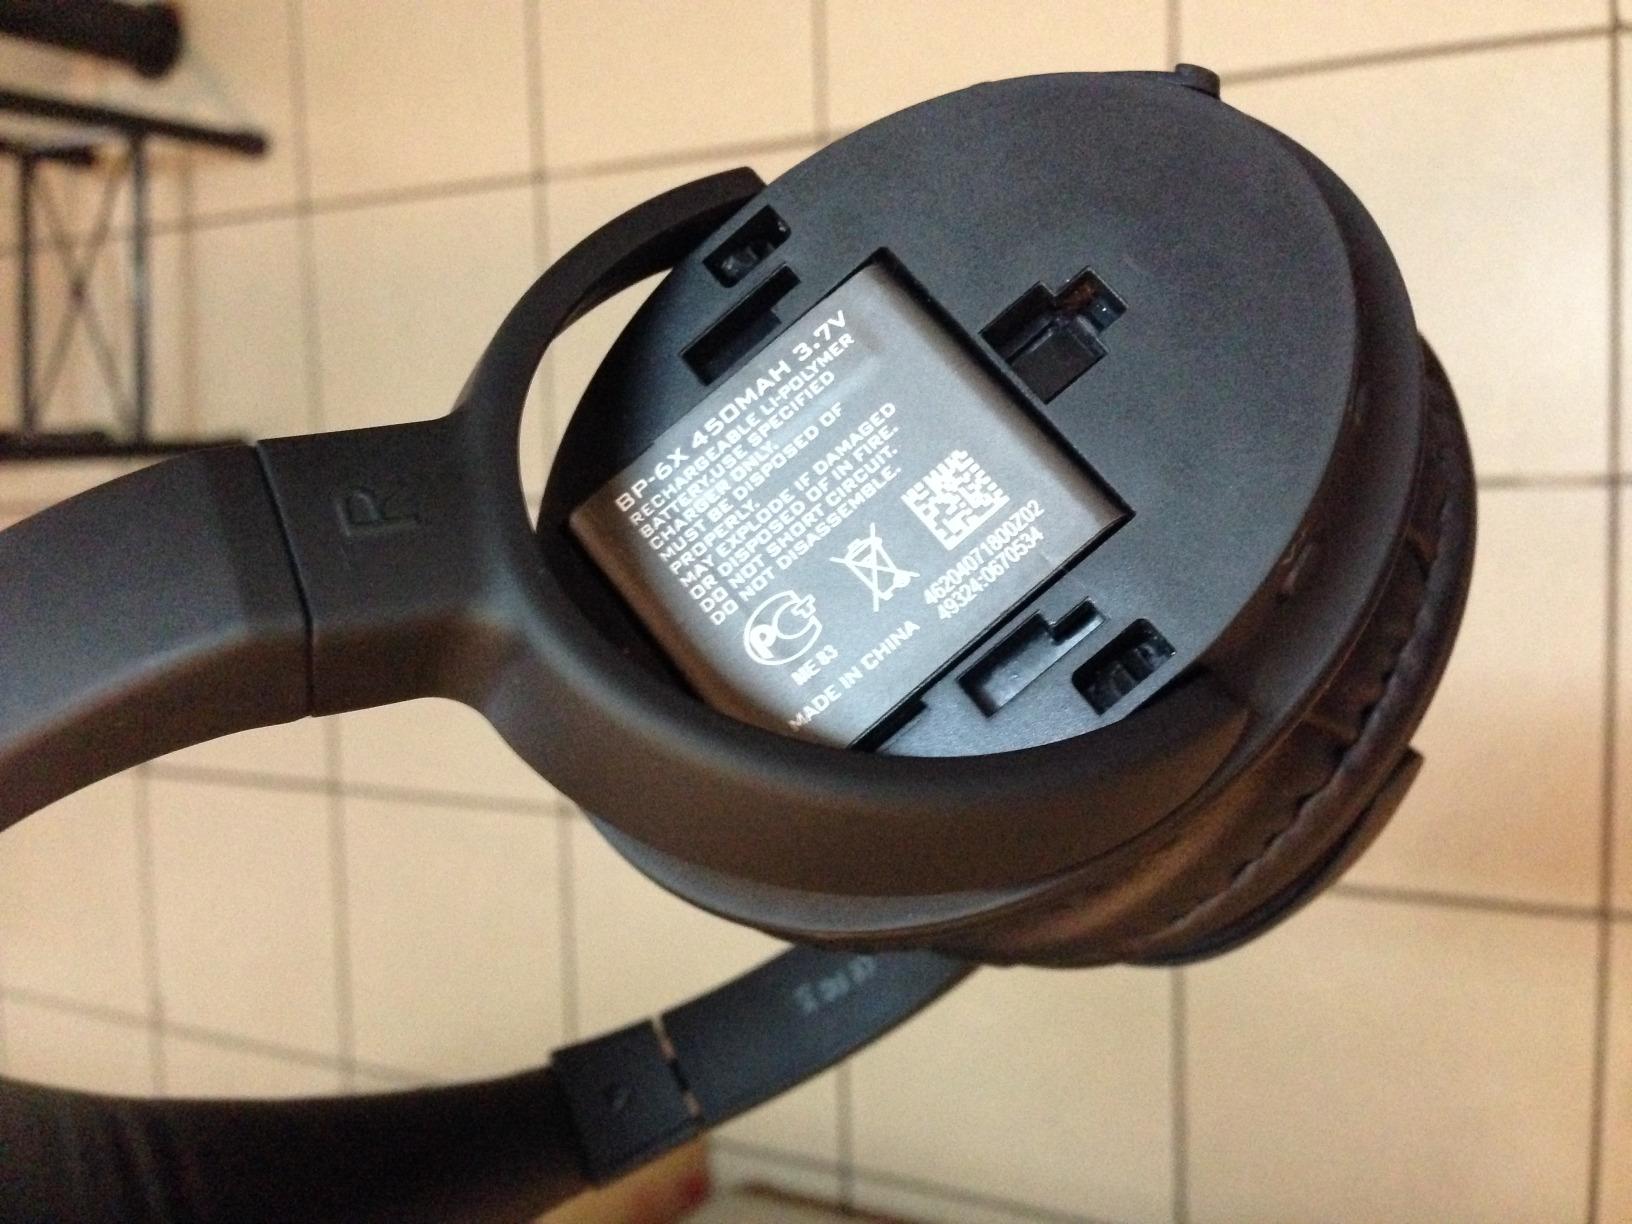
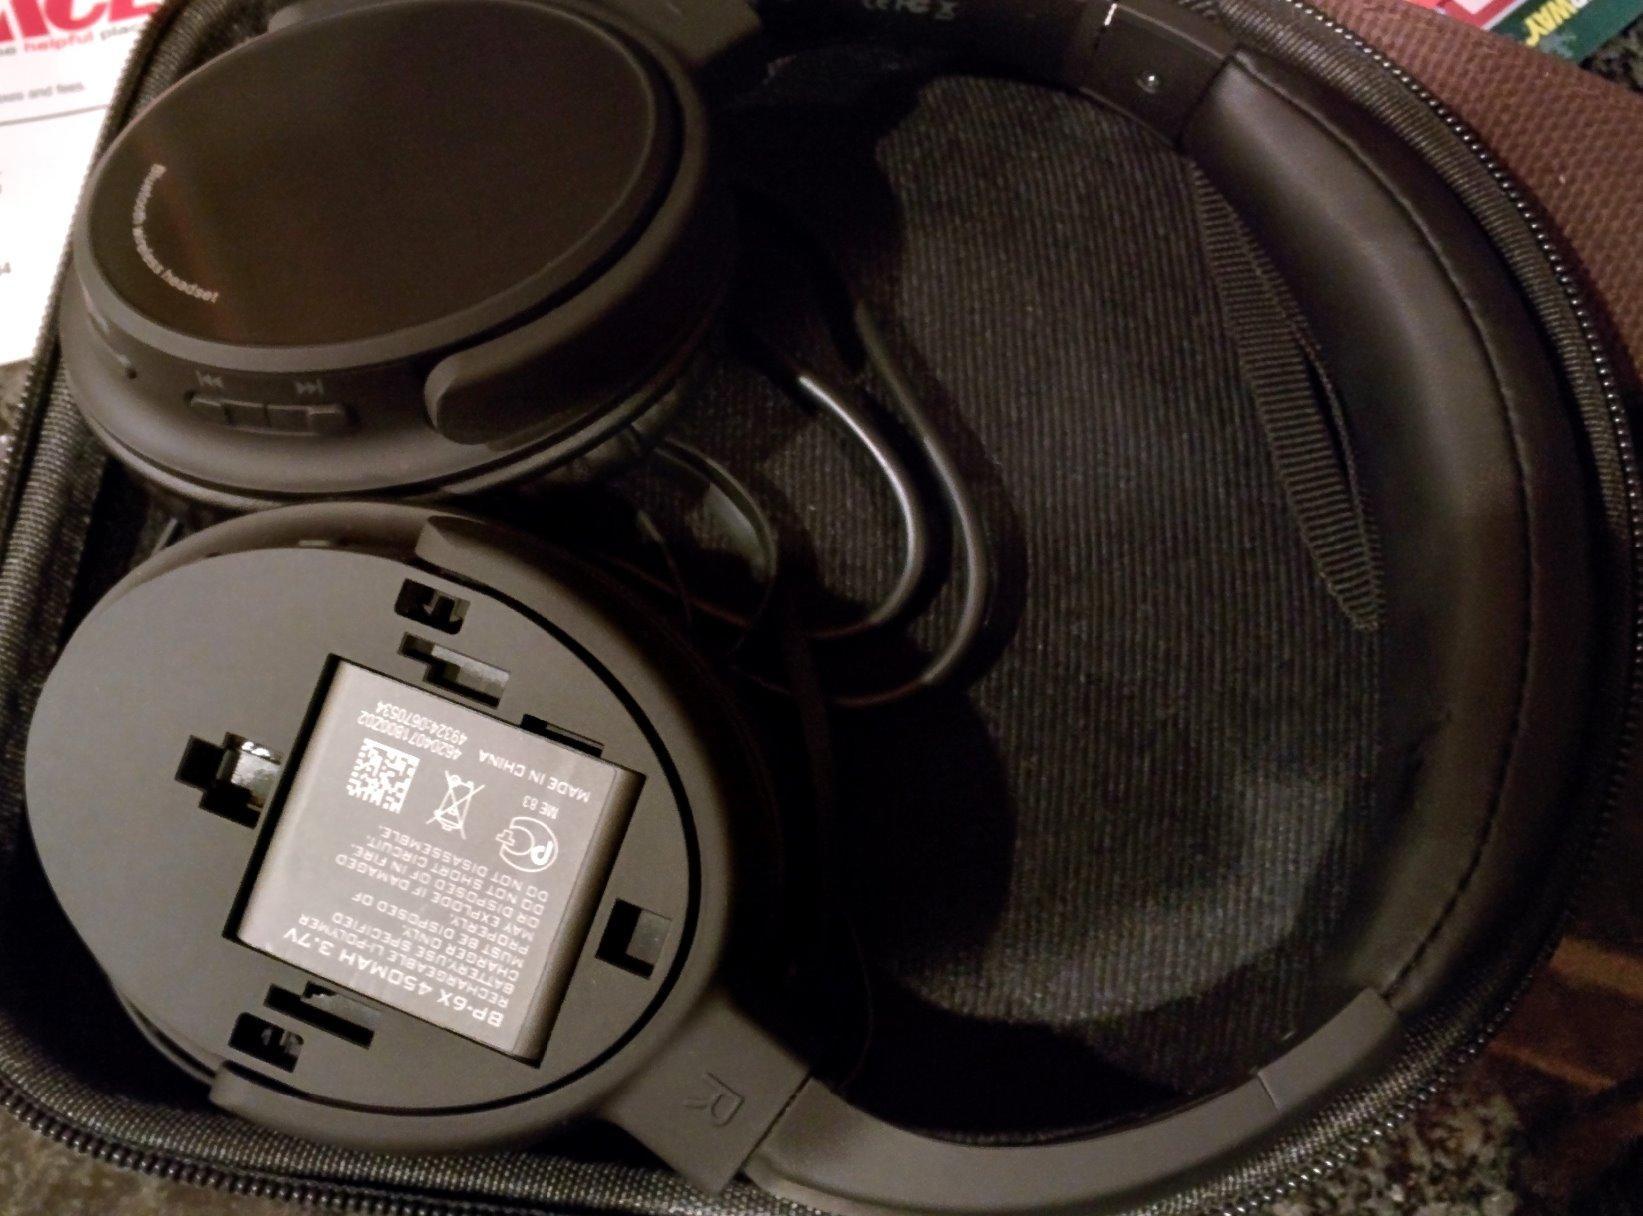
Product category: headphones
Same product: yes